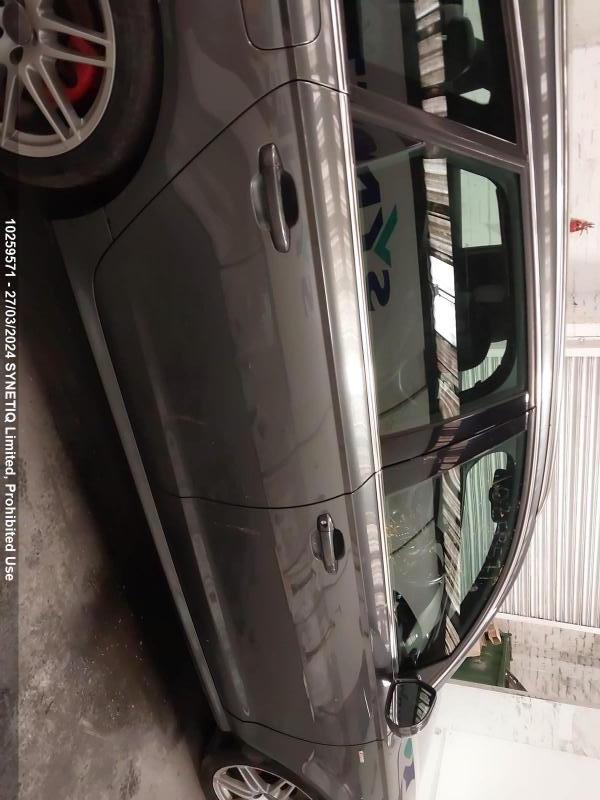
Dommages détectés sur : aile avant droite, porte avant droite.
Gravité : mineur